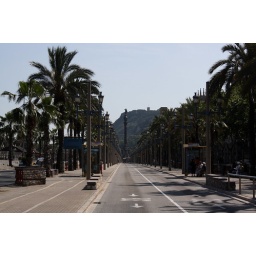
Looking west along Passeig de Colom, with the Columbus monument in the distance and Montjuic hill behind it.